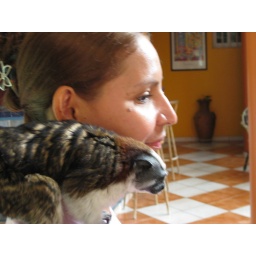
Ramona the house monkey in Canal Inn